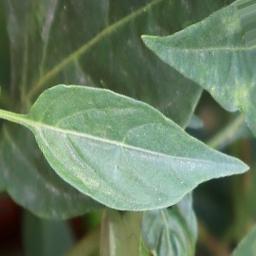
Label: healthy